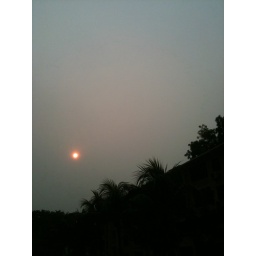
The orange eye in the sky